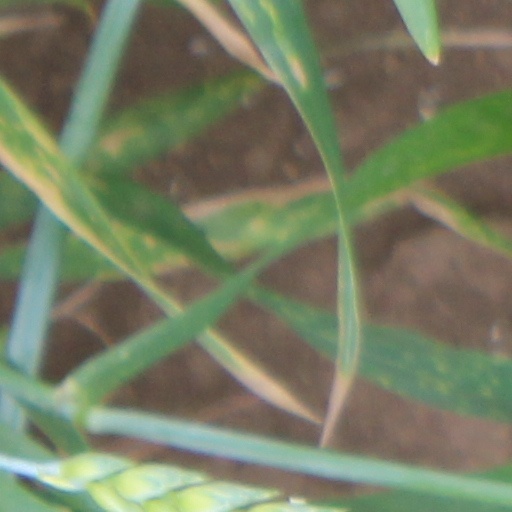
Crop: wheat